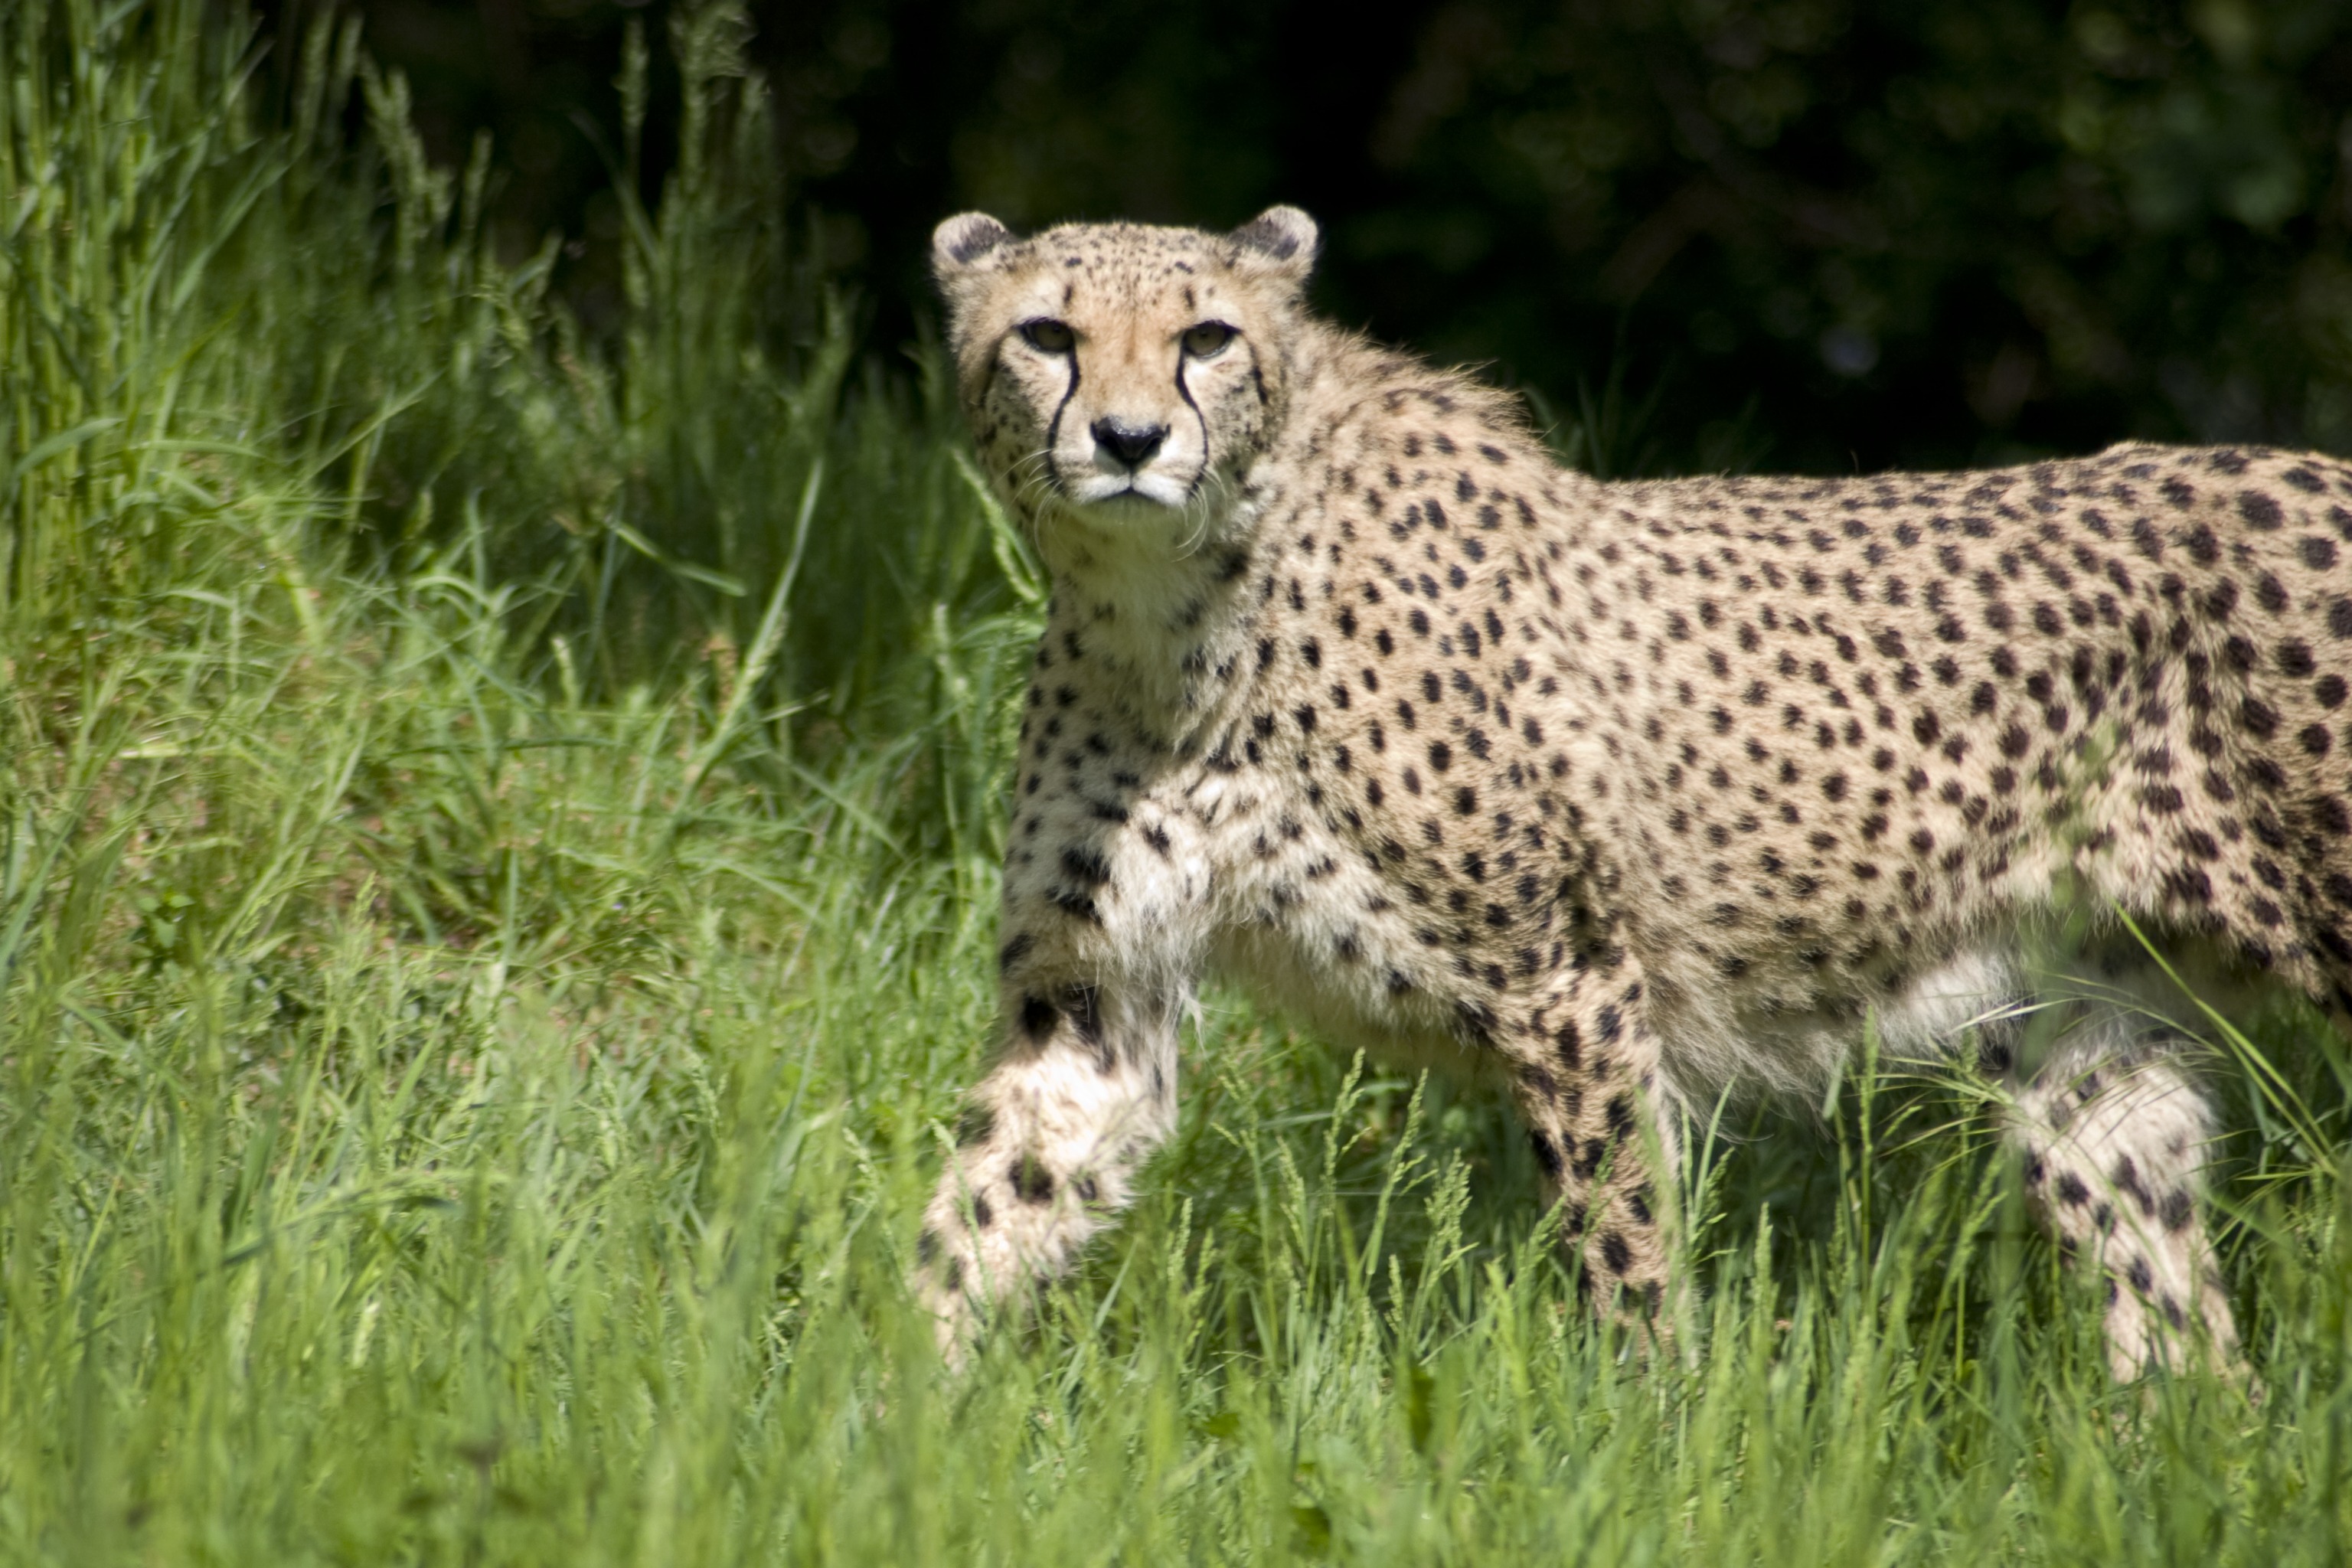
nature, hair, wildlife, wild, fur, pattern, cat, mammal, predator, speed, fauna, cheetah, animals, vertebrate, fast, animal world, points, survive, animals wildlife, small to medium sized cats, cat like mammal